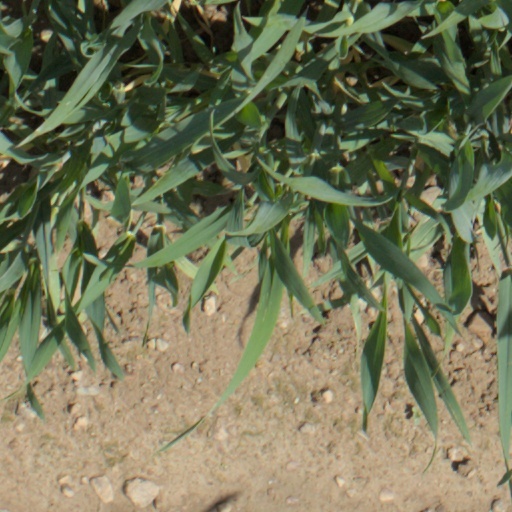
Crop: wheat